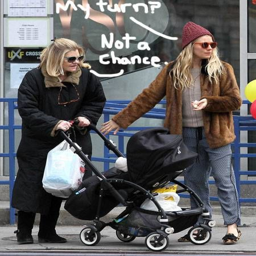
actor takes people for a walk .